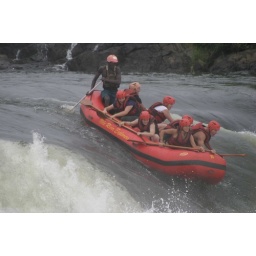
Crouching in our boat in preparation for the white water awaiting us at the bottom of the Bujagali Falls rapid.